Kaleshwara Mukteswara Swamy Temple

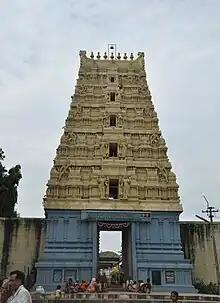
Kaleshwara Mukteeshwara Swamy Temple, Mahadevpur Mandal

Kaleshwara Mukteeshwara Swamy Temple is a Hindu temple located in Kaleshwaram, Bhoopalpally, Telangana, India.